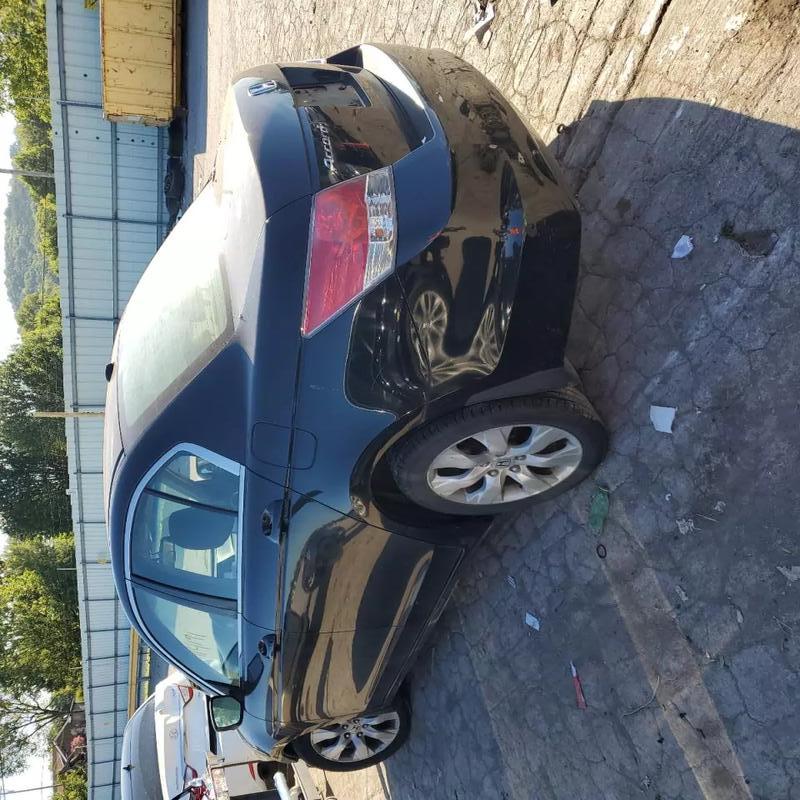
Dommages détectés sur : feu arrière droit, plaque d'immatriculation arrière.
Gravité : mineur